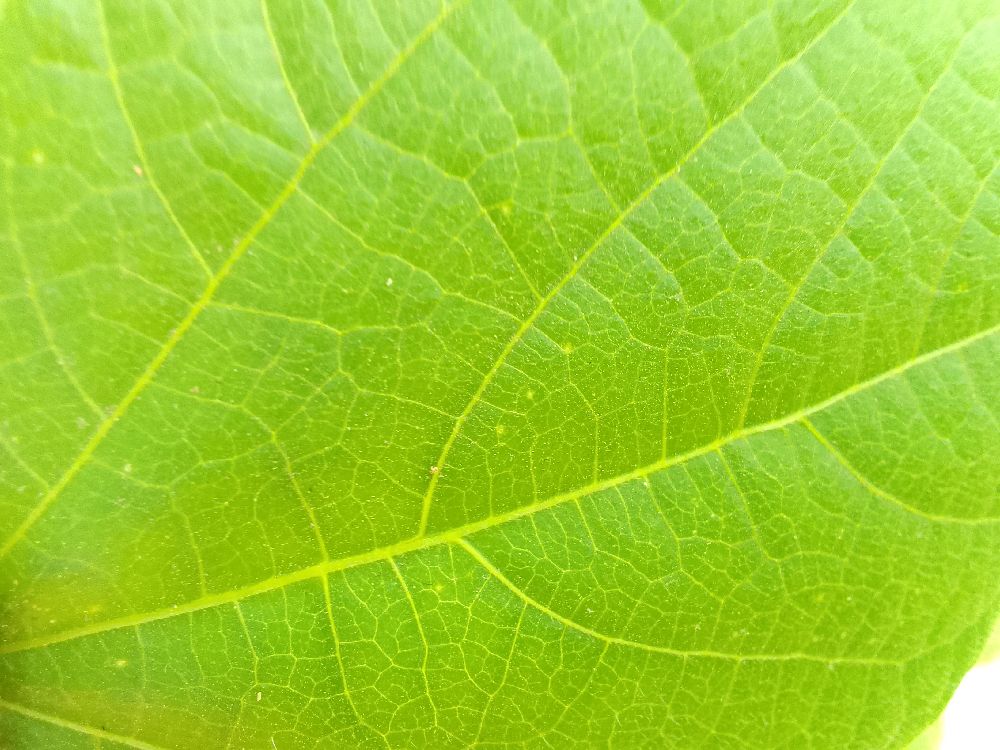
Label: healthy